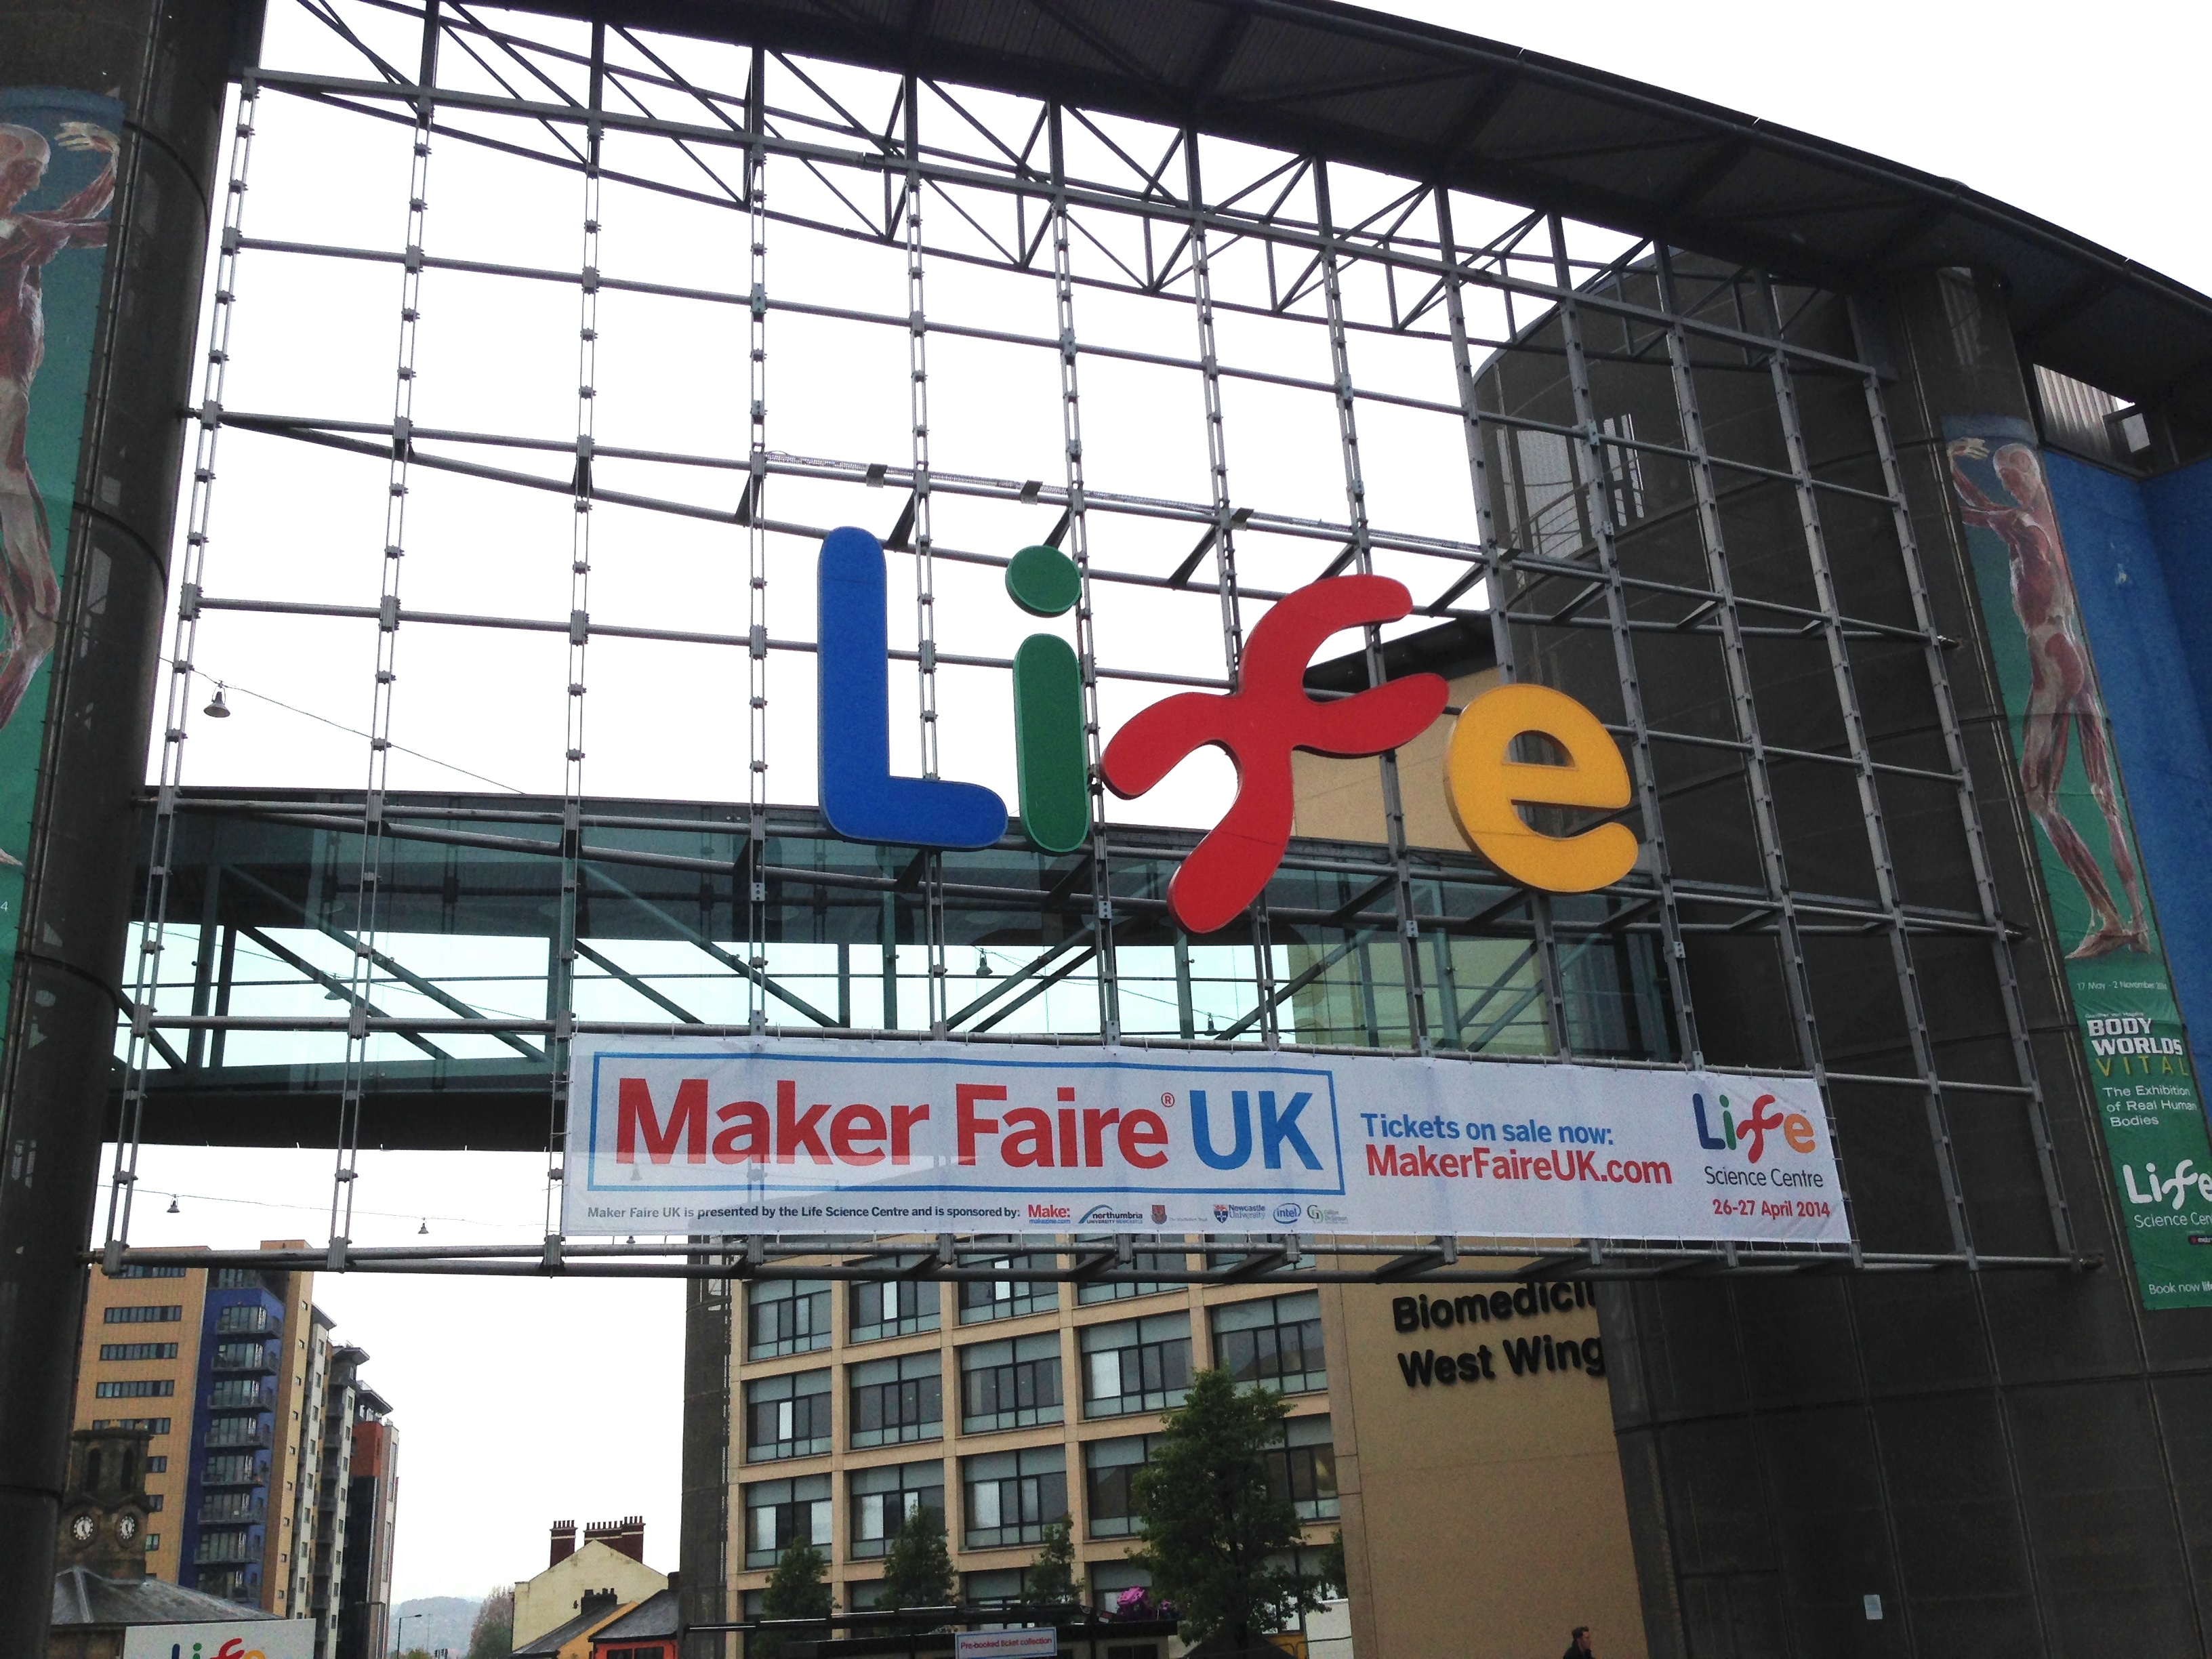
structure, advertising, signage, stadium, arena, scoreboard, billboard, sport venue, display device, electronic signage, flat panel display, led display